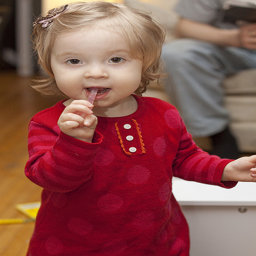
A baby girl wearing a red shirt holding a tooth brush in her mouth.
A girl biting into a straw while standing in a den.
A girl in red pajamas brushing teeth next to white table.
A little girl puts something into her mouth while looking at the camera
A young girl holding a stick-like item in her mouth.